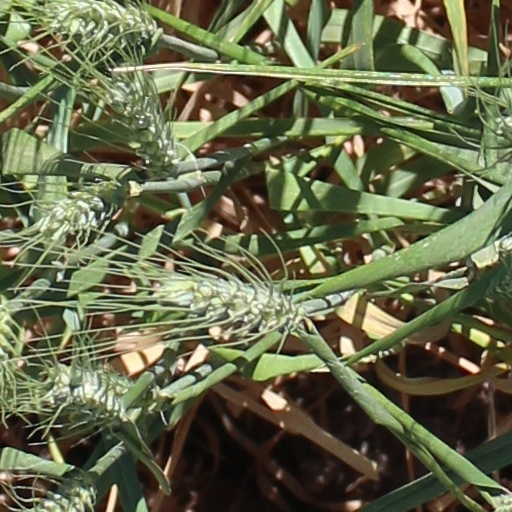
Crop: wheat